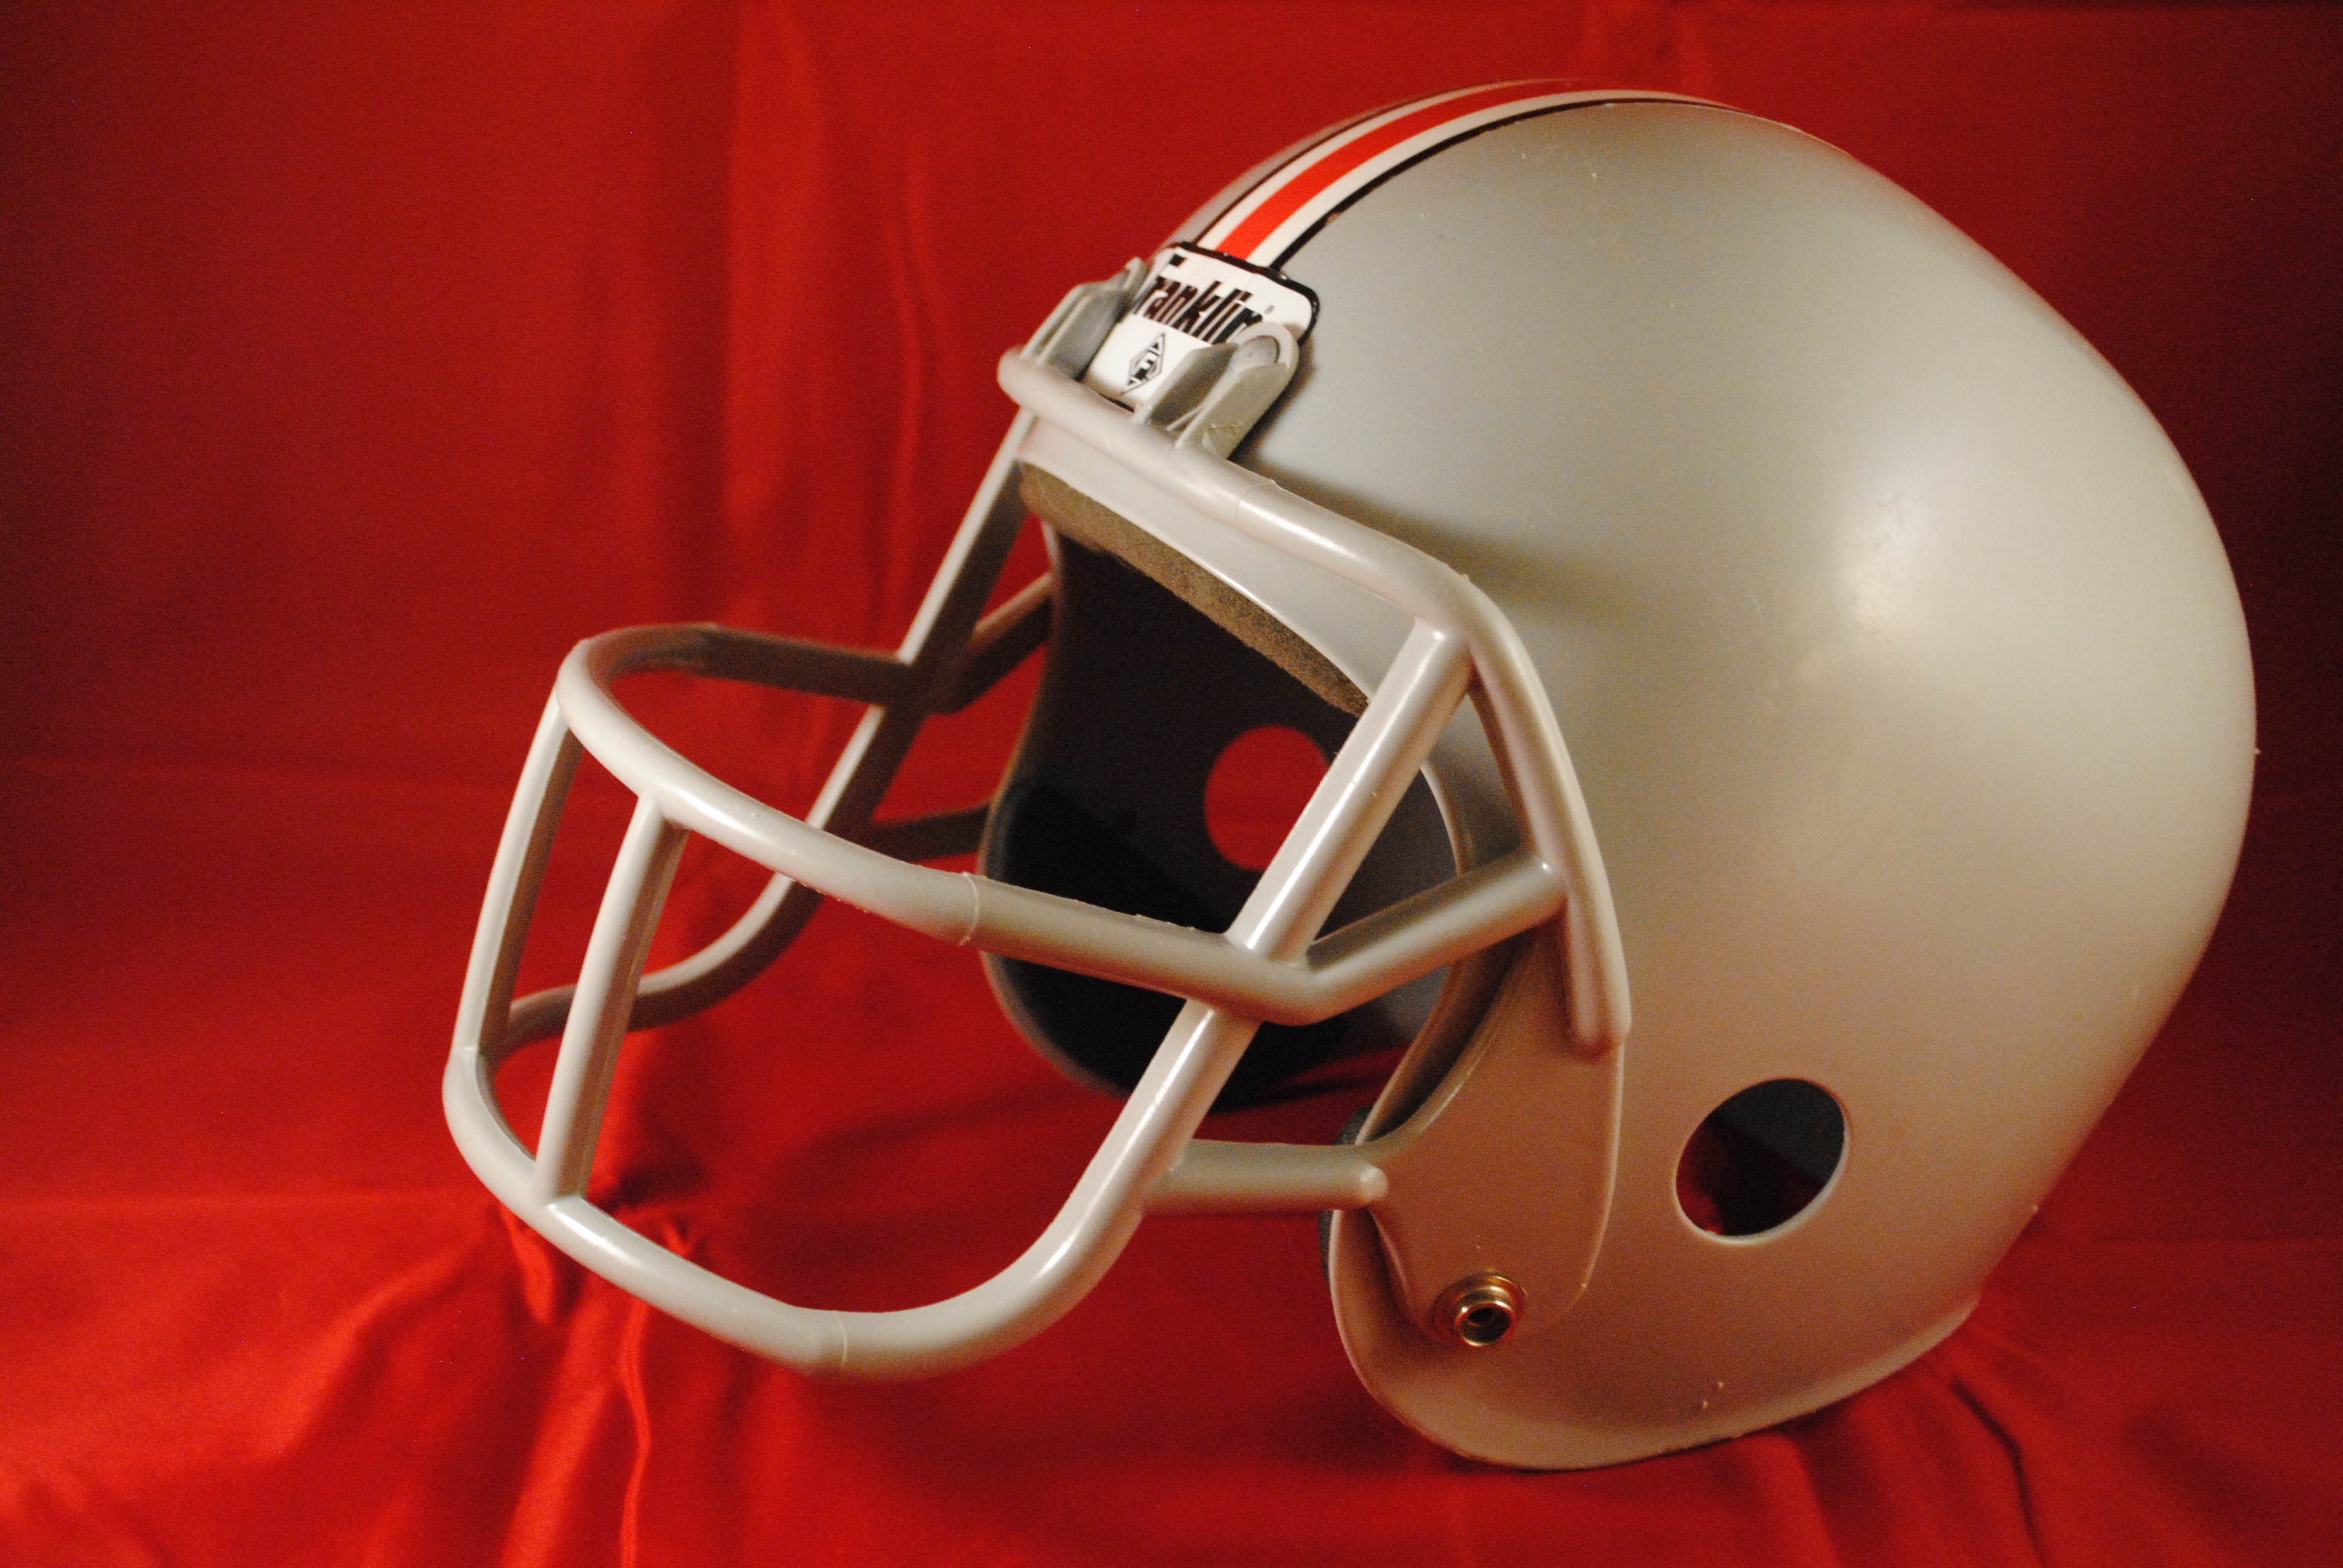
sport, game, play, recreation, red, equipment, professional, clothing, football, headgear, sports equipment, competition, american, helmet, uniform, competitive, protection, college, athlete, nfl, touchdown, face mask, quarterback, football helmet, superbowl, personal protective equipment, football equipment and supplies, protective equipment in gridiron football, hockey protective equipment, goaltender mask, protective gear in sports